Frank Piasecki

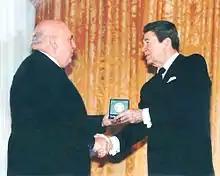
Piasecki (L) receives the National Medal of Technology from U.S. President Ronald Reagan in the 1980s.

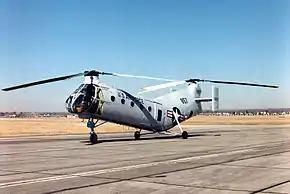
A Piasecki H-21 showing the tandem rotor design

The name PV Engineering was changed to Piasecki Helicopter Corporation in 1946. After a boardroom dispute, Piasecki was forced out of Piasecki Helicopter in 1955, and formed the Piasecki Aircraft Company.